AVT Statistical filtering algorithm

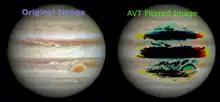

Another version of this comparison is the Reverse AVT filter applied to the same original Jupiter Image, where we only see that altered portion as Noise that was eliminated by AVT algorithm.